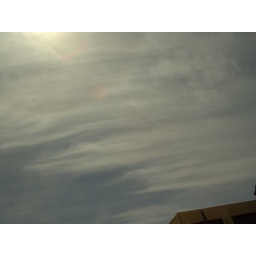
Looks like each cloud is in its own field